TAM Management

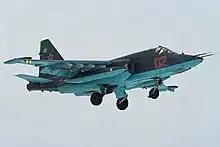
Su-25 close air support aircraft which was produced on the territory of TAM Management.

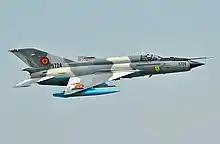
Romanian Air Force MiG-21 jet fighter. Formerly produced on the territory of TAM Management from 1957 to 1978.

TAM Management meets the international requirements for the implementation of repair and maintenance works for various military aircraft and missiles. In addition to modernizing aircraft, the company can provide repair and maintenance services separately from modernization packages for Su-25, L-39, Mi-8, Mi- 17, Mi-24, Mi-35 aircraft and R-73, R-60 missiles.